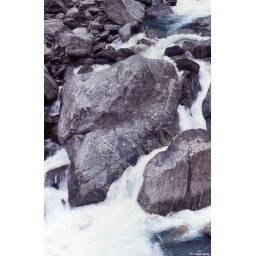
River running over rocks